Suleiman the Magnificent

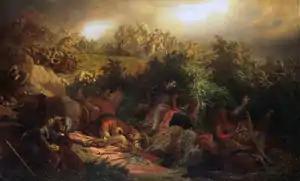
Battle of Mohacs by Bertalan Székely

Suleiman was born in Trabzon on the southern coast of the Black Sea to Şehzade Selim (later Selim I), probably on 6 November 1494, although this date is not known with absolute certainty or evidence. His mother was Hafsa Sultan, a concubine convert to Islam of unknown origins, who died in 1534. At the age of seven, Suleiman began studies of science, history, literature, theology and military tactics in the schools of the imperial Topkapı Palace in Constantinople. As a young man, he befriended Pargalı Ibrahim, a Greek slave who later became one of his most trusted advisers (but who was later executed on Suleiman's orders). At age seventeen, he was appointed as the governor of first Kaffa (Theodosia), then Manisa, with a brief tenure at Edirne.